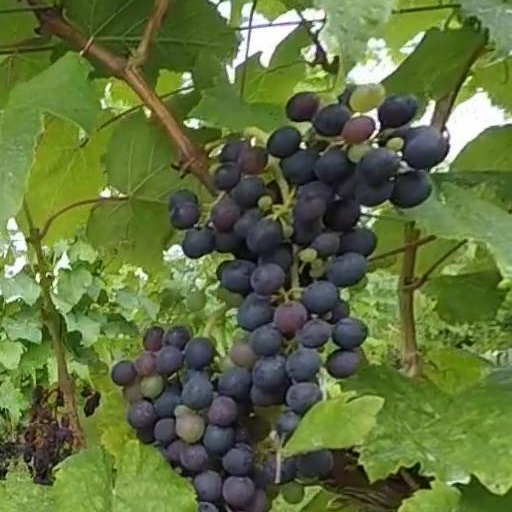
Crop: grape